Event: Nepal Earthquake
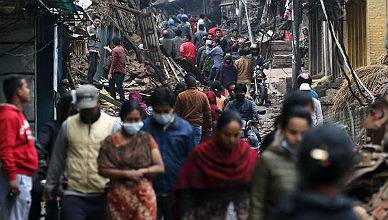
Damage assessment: damage